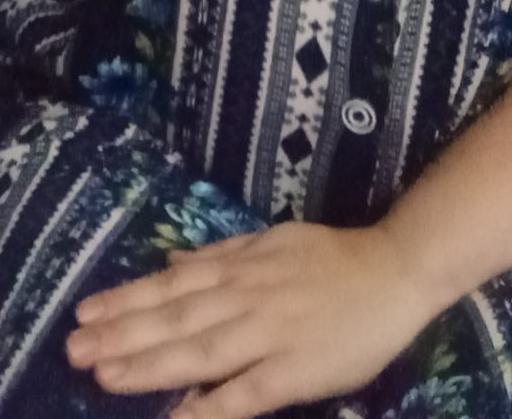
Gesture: no_gesture